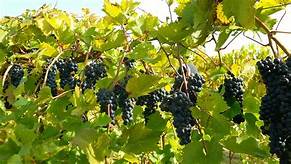
Label: Grapes